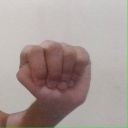
अक्षर: ठ